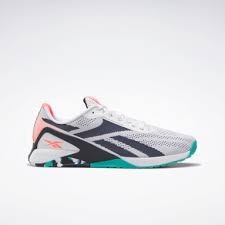
Label: Sneaker